Huddersfield railway station

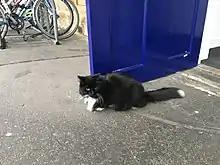

The first station cat, Felix, joined the staff as a nine-week-old kitten in 2011. Since then she has patrolled the station to keep it free from rodents, and even has her own cat-flap to bypass the ticket barriers. In 2016 Felix was promoted to Senior Pest Controller and local artist Rob Martin painted a portrait of her which now hangs in the station. In 2019 Transpennine Express named a Class 68 locomotive (68031) after Felix.